Chatfield (surname)

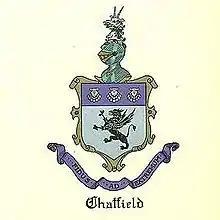
Chatfield Family Coat of Arms

A coat of arms was granted to the Chatfield family in 1564 and recorded at the College of Arms in London, England.